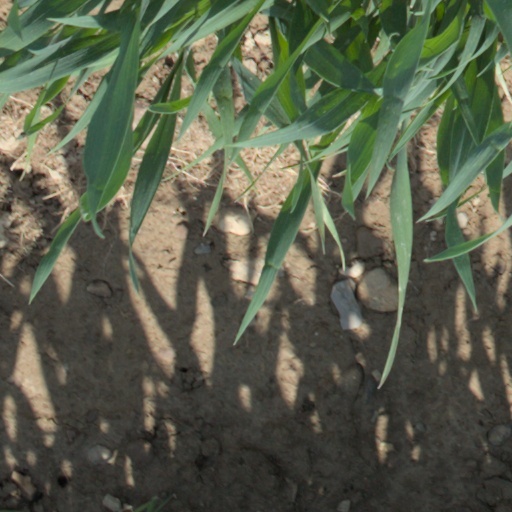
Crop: wheat